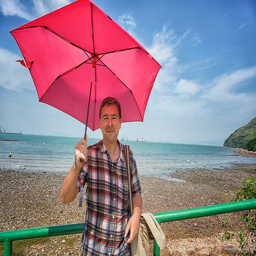
A happy man wearing a plaid shirt and holding a red umbrella.
A man holding a pink umbrella while standing next to a green rail.
A man with an umbrella stands in front of a railing that cuts across a backdrop of blue sky, blue water and gravelly shore.
A man with a red umbrella at the beach.
a man holding onto a red umbrella as he stands by a fence